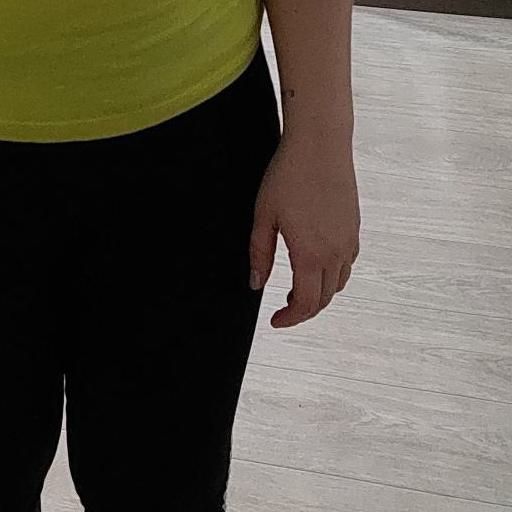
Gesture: no_gesture